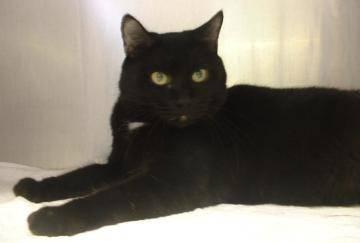
cat